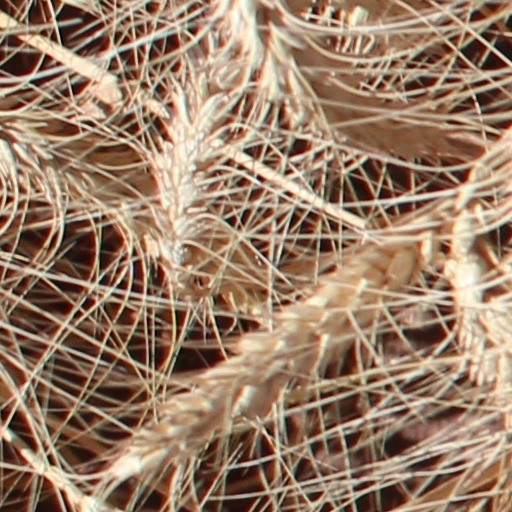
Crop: wheat